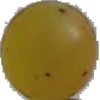
Label: white_grape